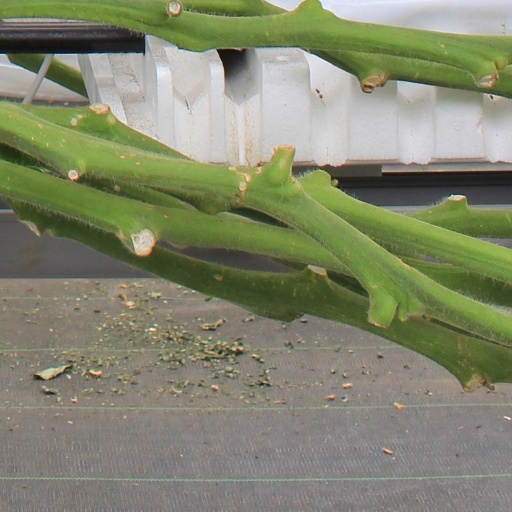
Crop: tomato